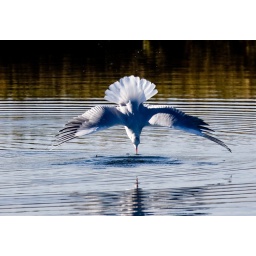
You can see the ripples in the water made by the fish below the birds beak